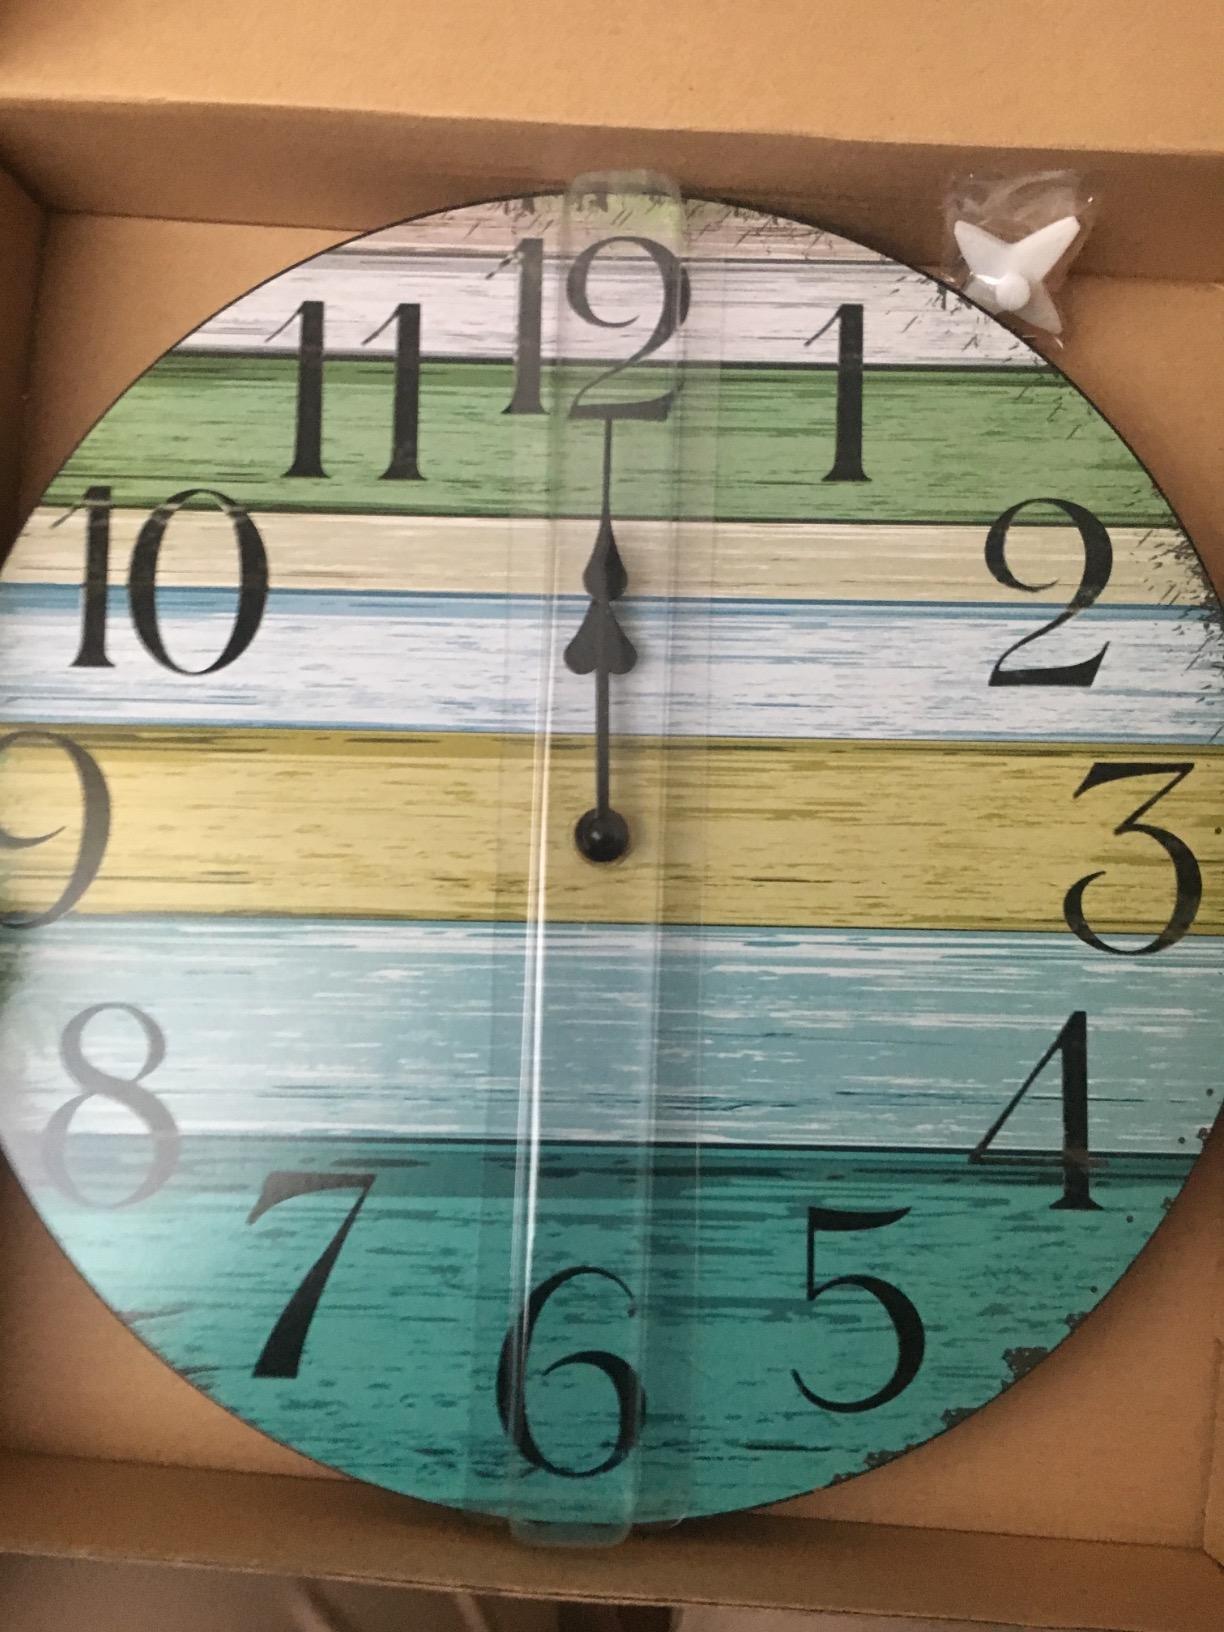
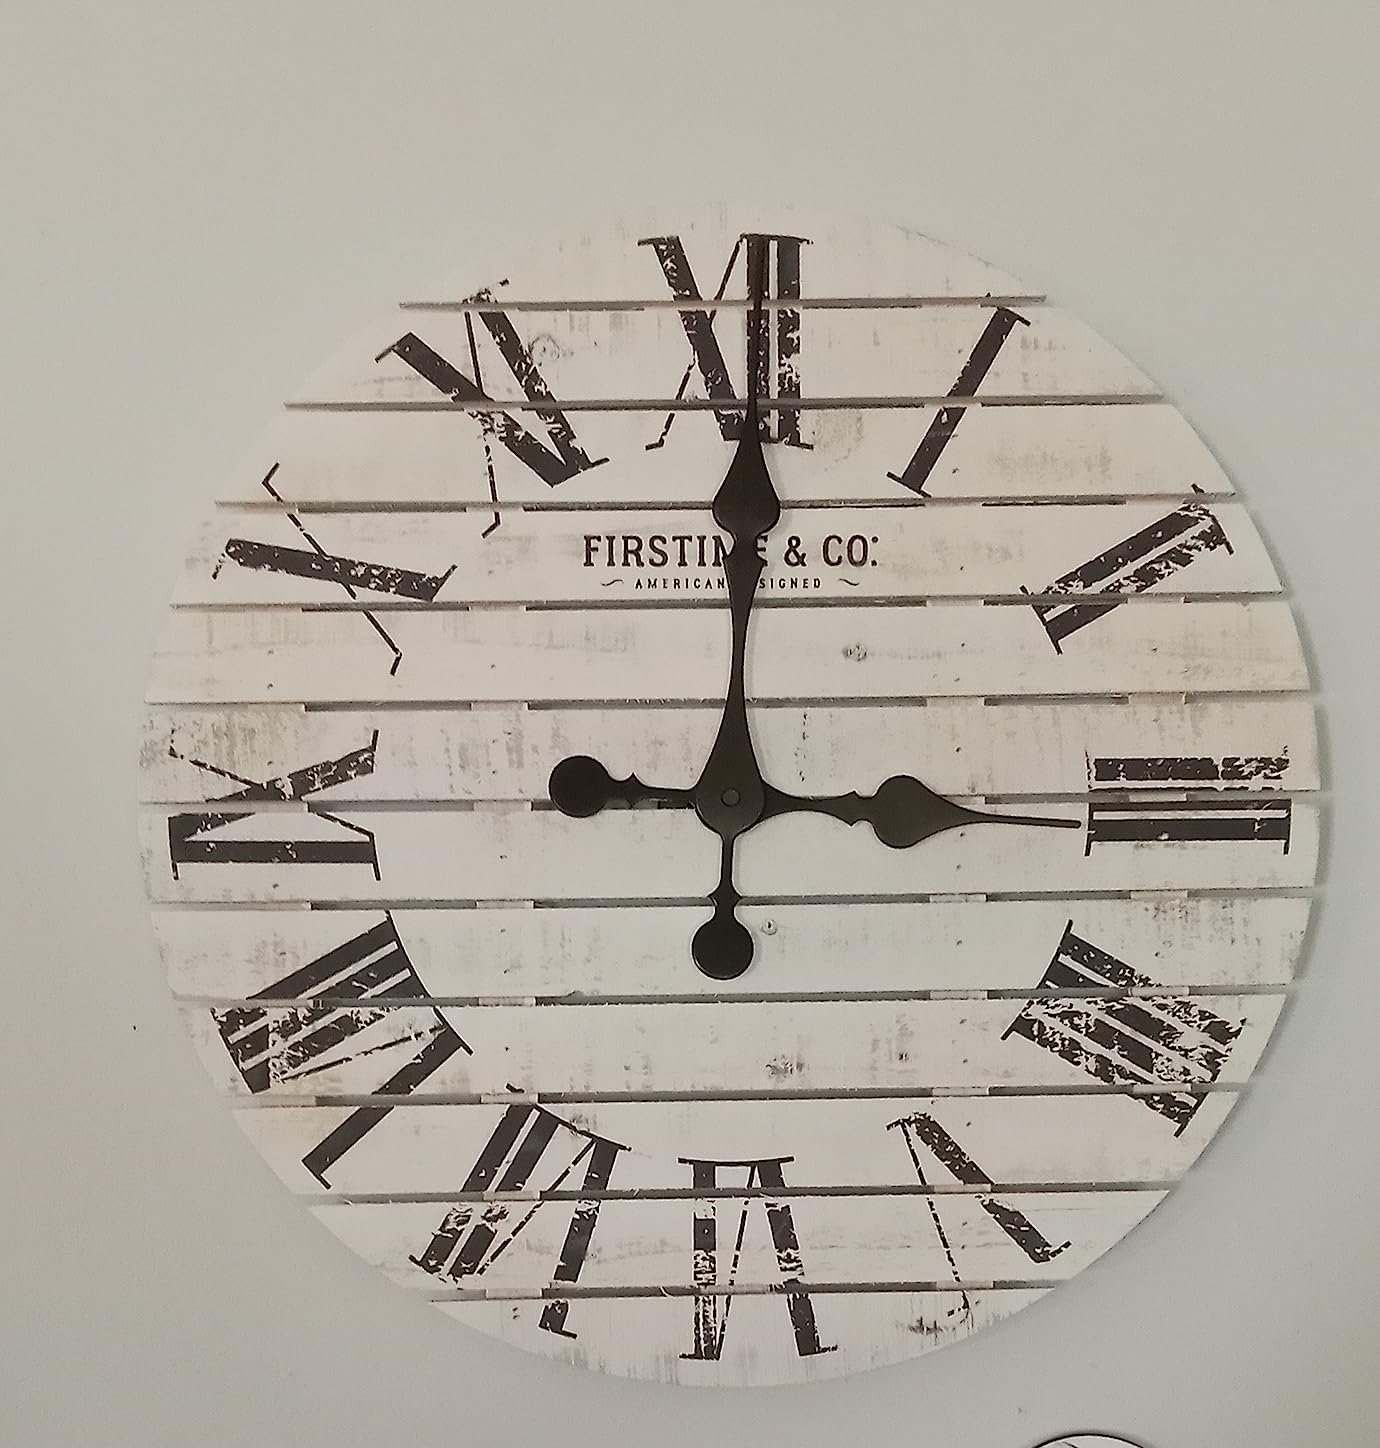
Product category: clock
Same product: no